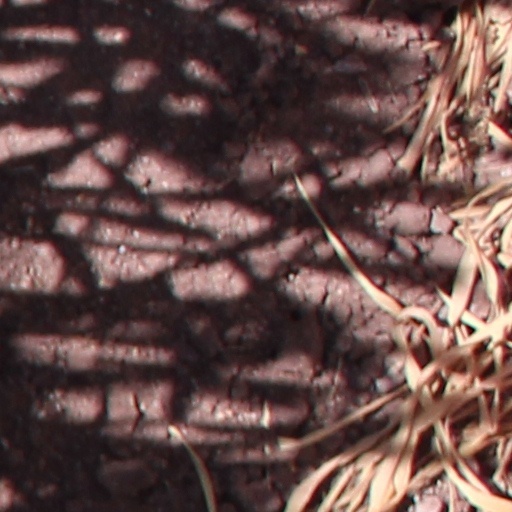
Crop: wheat